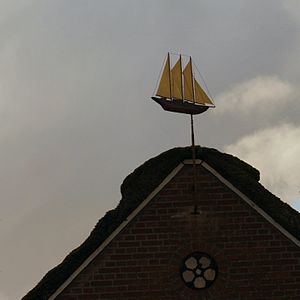
Vindfløj
Vindfløj som skib på Fanø
vindfløj som skib på Fanø
Vindfløj er en smedet plade af metal, eksempelvis jern, kobber eller messing, monteret på en drejelig stang, hvor ved den kan angive vindretningen. De er oftest anbragte på gavle eller spir. De er dekorativt udformet, eksempelvis som et flag, en hane, et menneske etc. Kan ligeledes være udført som med ejerinitialer, årstal etc.